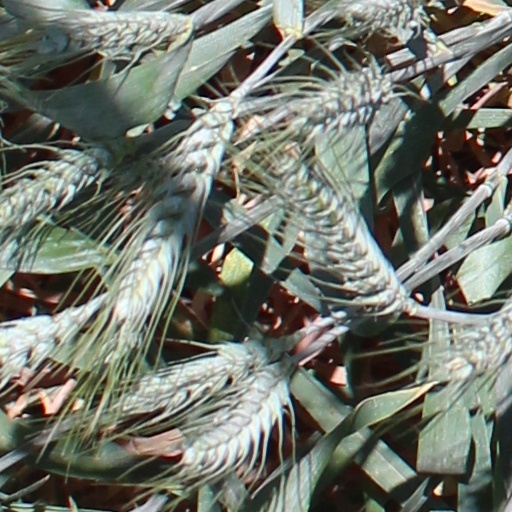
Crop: wheat